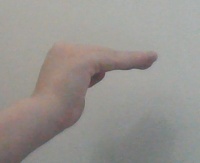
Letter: haa